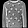
Label: Pullover